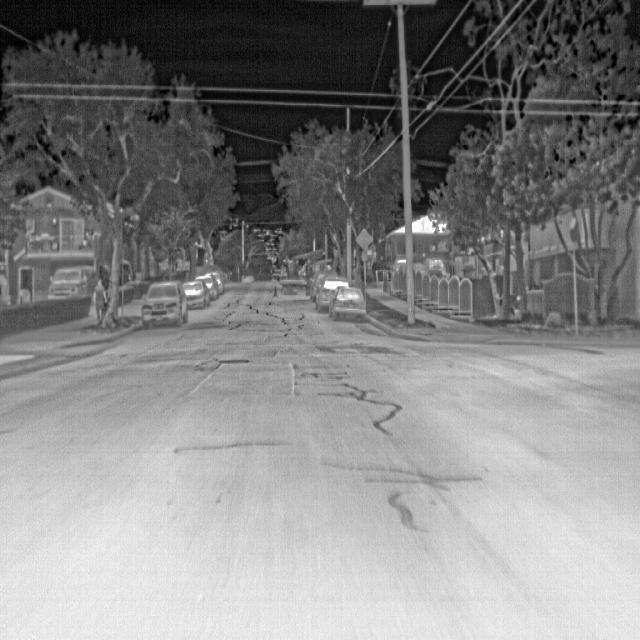
Detected objects:
label: person